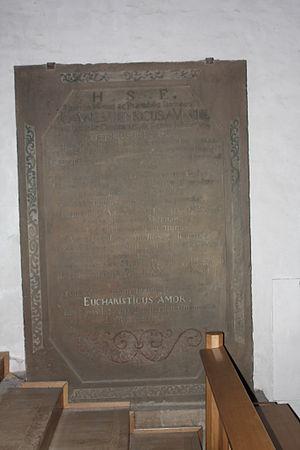
Cathédral à Minden, arrondissement de Minden-Lübbecke, Rhénanie-du-Nord-Westphalie, Allemagne.